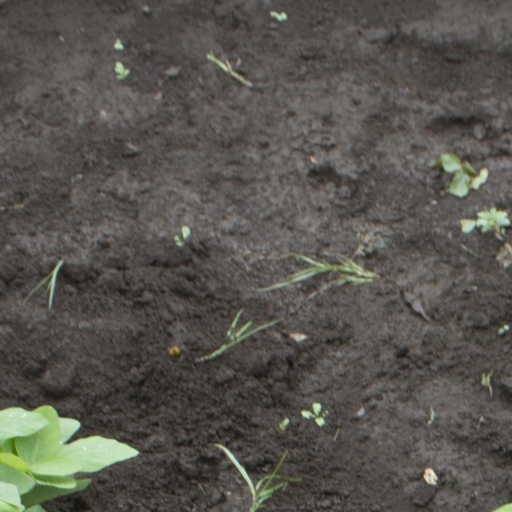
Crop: soybean